Volodymyr Salsky

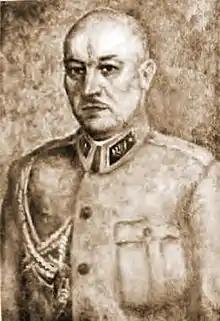

Volodymyr Petrovych Salsky (24 July 1885 in Ostroh, Volhynian Governorate – 5 October 1940 in Warsaw) was a Ukrainian general, minister of defense, head of the Ukrainian government in exile.